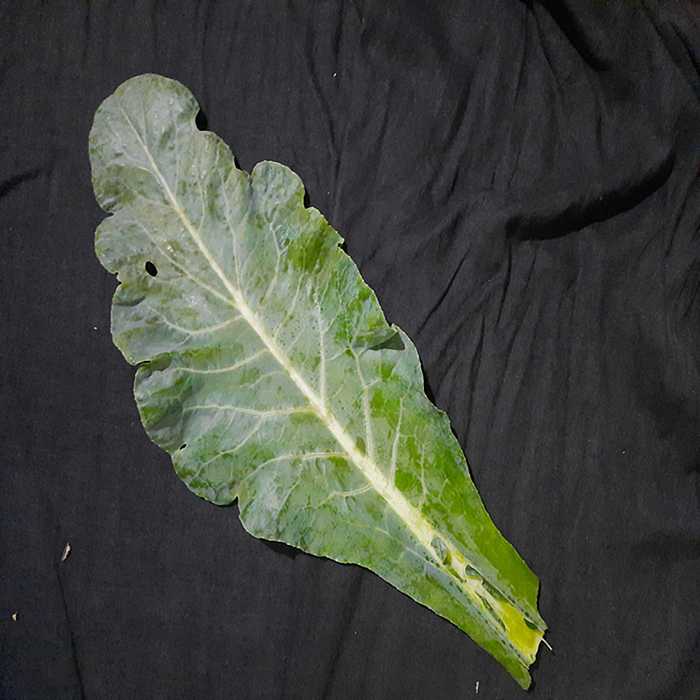
Plant: Cauliflower
Label: Fresh leaf